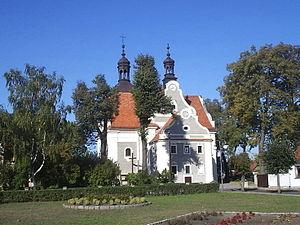
Pogorzela est une ville de la voïvodie de Grande-Pologne et du powiat de Gostyń.